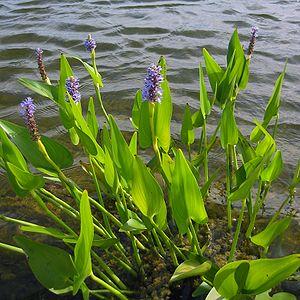
Pontederia est un genre de plantes herbacées aquatiques ou semi-aquatiques de la famille des Pontederiaceae.